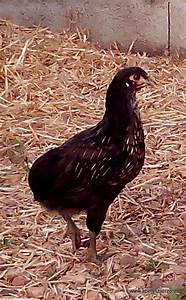
Label: chicken